Tsam Chuk Wan

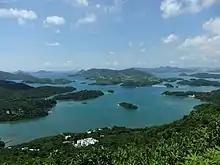
View of Tsam Chuk Wan from Tai Tun.

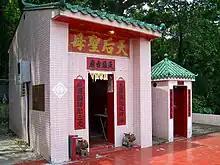
Tin Hau Temple, off Tai Mong Tsai Road.

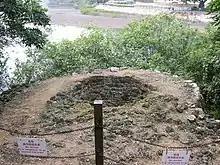
Lime kiln next to Sheung Yiu Folk Museum, overlooking an arm of Tsam Chuk Wan.

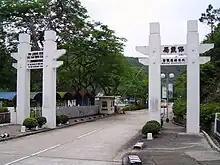
Entrance of Po Leung Kuk Pak Tam Chung Camp along Tai Mong Tsai Road.

Tsam Chuk Wan is a bay of the Sai Kung Peninsula in Hong Kong. By extension, it is also the name of the area around the bay. Tsam Chuk Wan Village is one of the villages located within this area.